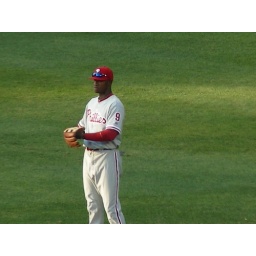
domonic brown in right field